Richard Curtis

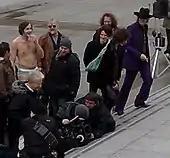
Curtis (bottom) during filming "The Boat That Rocked" in Trafalgar Square, London in May 2009

His second film as writer/director, "The Boat That Rocked", was released in 2009. The film was set in 1966 in the era of British pirate radio. It followed a group of DJs on a pirate radio station run from a boat in the North Sea. The film starred Philip Seymour Hoffman, Bill Nighy, Nick Frost, Rhys Ifans, Gemma Arterton and Kenneth Branagh. The film was a commercial and critical disappointment in the UK. Curtis re-edited the film for its US release where it was re-titled "Pirate Radio", but also failed to find an audience. He followed that with "War Horse", which he rewrote for director Steven Spielberg based on an earlier script by playwright Lee Hall. Curtis was recommended to Spielberg by DreamWorks Studio executive Stacey Snider, who had worked with Curtis during her time at Universal Studios. Curtis's work on the World War I-set "Blackadder Goes Forth" meant he was already familiar with the period.